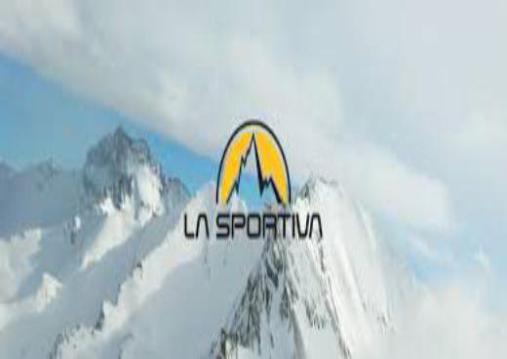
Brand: la sportiva
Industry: Sports